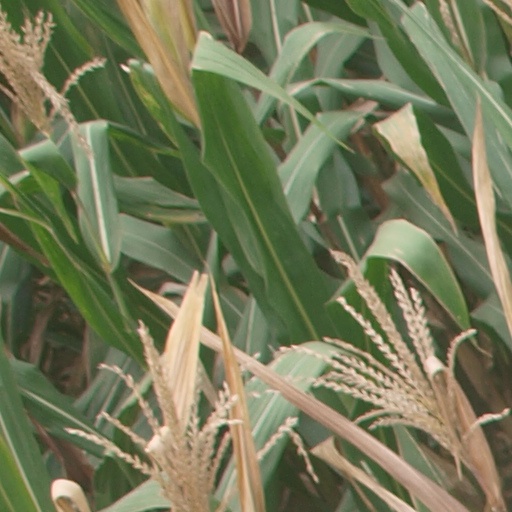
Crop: maize; corn